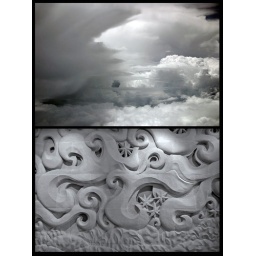
top: clouds above Jakarta taken from my window plane. below: Jakarta airport, artist's impression of Indonesia's cloudscape